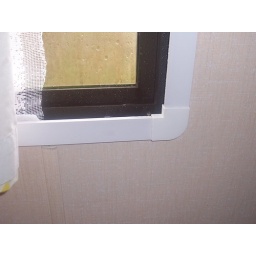
This is the inside of the bedroom window in the caravan. Everything was damp - even the clothes I'd hung in the wardrobe.